Attack on Paul Pelosi

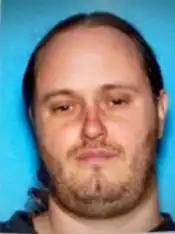

During a police interview, David DePape said that he had gained access to the Pelosi residence by breaking through glass-paneled doors at the rear of the house. Subsequently released police body-worn camera footage showed the broken glass on the ground, and home surveillance video showed DePape breaking into the back of the house with repeated hammer blows. At the time of the break-in, Paul Pelosi, age 82, was sleeping in a third-floor bedroom. The intruder intentionally woke Pelosi and demanded to speak to "Nancy"; when Pelosi said that she was not home, the intruder said he would wait.